United Nations Security Council Resolution 1329

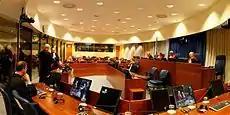
Courtroom I at the ICTY.

United Nations Security Council resolution 1329, adopted unanimously on 30 November 2000, after recalling resolutions 827 (1993) and 955 (1994), the Council enlarged the appeals chambers at both the International Criminal Tribunal for Rwanda (ICTR) and the International Criminal Tribunal for the former Yugoslavia (ICTY), proposed the election of two additional judges at the ICTR and established a pool of ad litem judges at the ICTY.